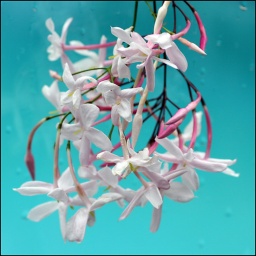
Jasmine - hung it over the glass pool fence to get the blue background.